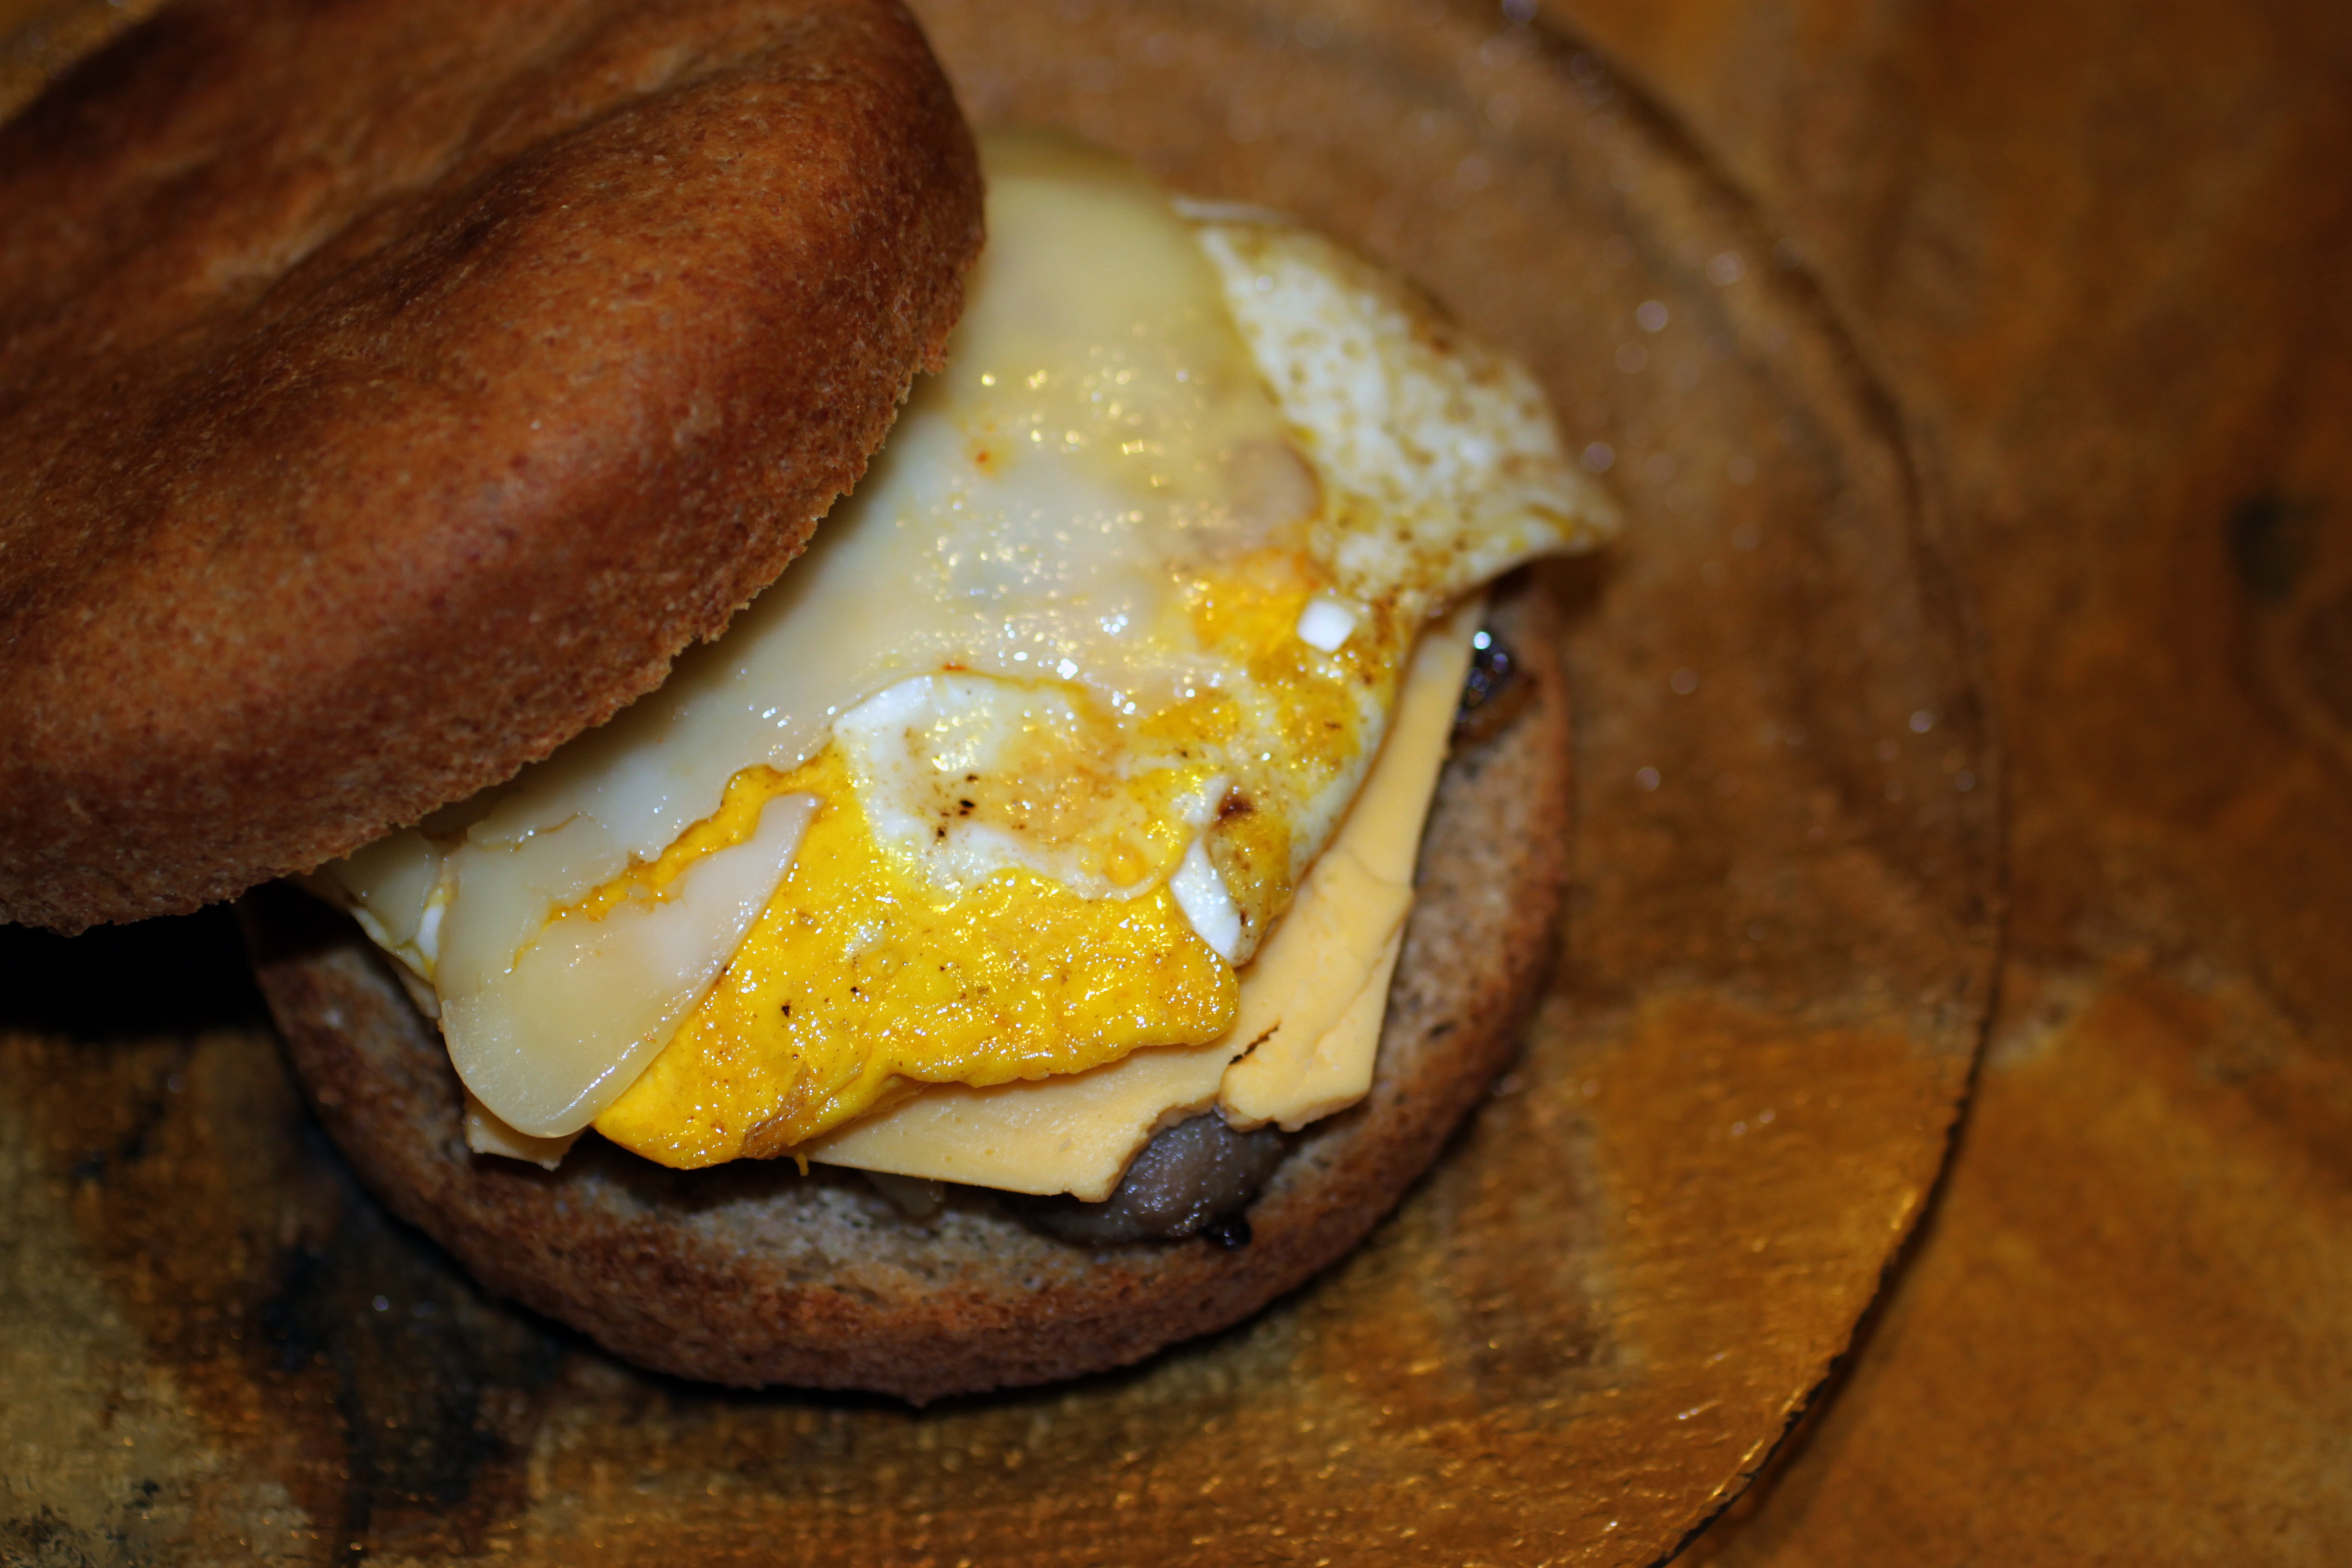
glass, dish, meal, food, produce, plate, breakfast, baking, lunch, cuisine, homemade, bread, sandwich, egg, cheese, american, nutrition, swiss, toasted, granite, baked goods, spelt, junk food